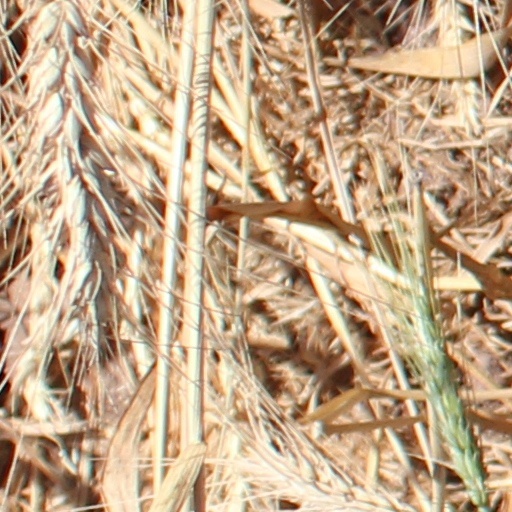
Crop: wheat